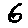
Label: 6